Joan Woodbury

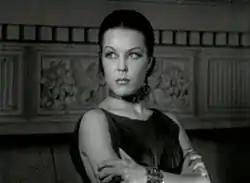
Woodbury in "The Rogues Tavern" (1936)

She moved to Hollywood and that same year received her first acting role in the 1934 film "Eight Girls in a Boat", which was uncredited. Another uncredited role followed, with her first credited role being in the 1934 film "One Exciting Adventure", which starred Binnie Barnes. Her first major role, billed as Nana Martinez, was in a Hopalong Cassidy movie "The Eagle's Brood". Woodbury appeared in 15 films from 1934 through 1935, of which 10 were uncredited.